Bencao Gangmu

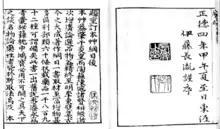

The text consists of 1,892 entries, each entry with its own name called a "gang". The "mu" in the title refers to the synonyms of each name.